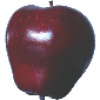
Label: red_delicious_apple